Iwaki, Fukushima

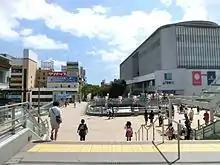
Looking south from Iwaki Station

JR East – Ban'etsu East Line